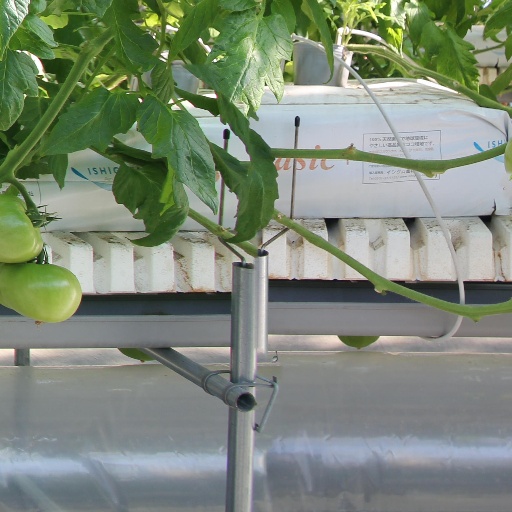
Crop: tomato